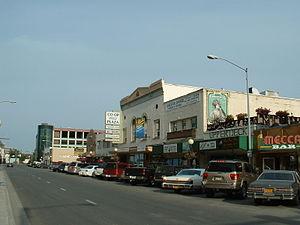
Fairbanks est la deuxième ville, après Anchorage, de l’État de l'Alaska, aux États-Unis. Elle est située au nord du 64ᵉ parallèle, entre la rivière Chena et la rivière Tanana. En 2016, sa population est estimée à 32 751 habitants, 100 605 dans l’agglomération. Elle abrite notamment l'université de l'Alaska de Fairbanks créée en 1917. En janvier, la température peut descendre jusqu'à −28 °C.